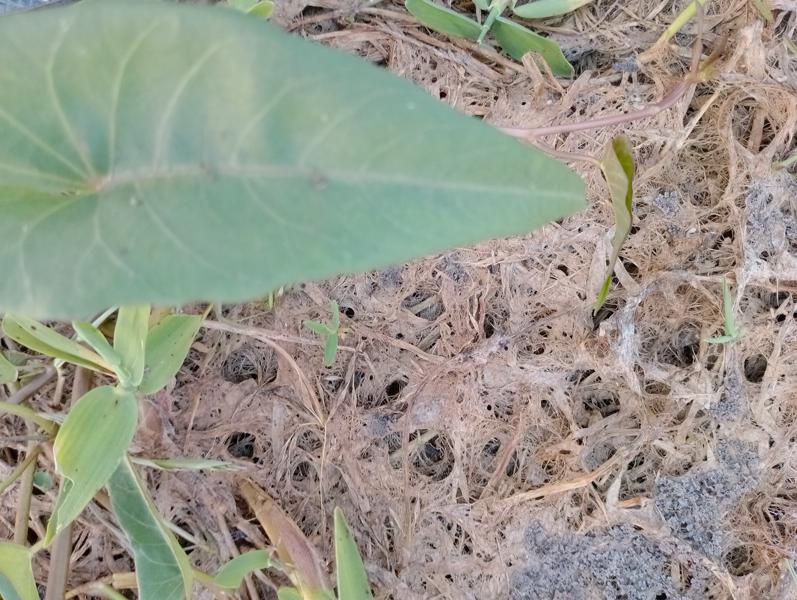
Weed species: Ipomoea aquatic